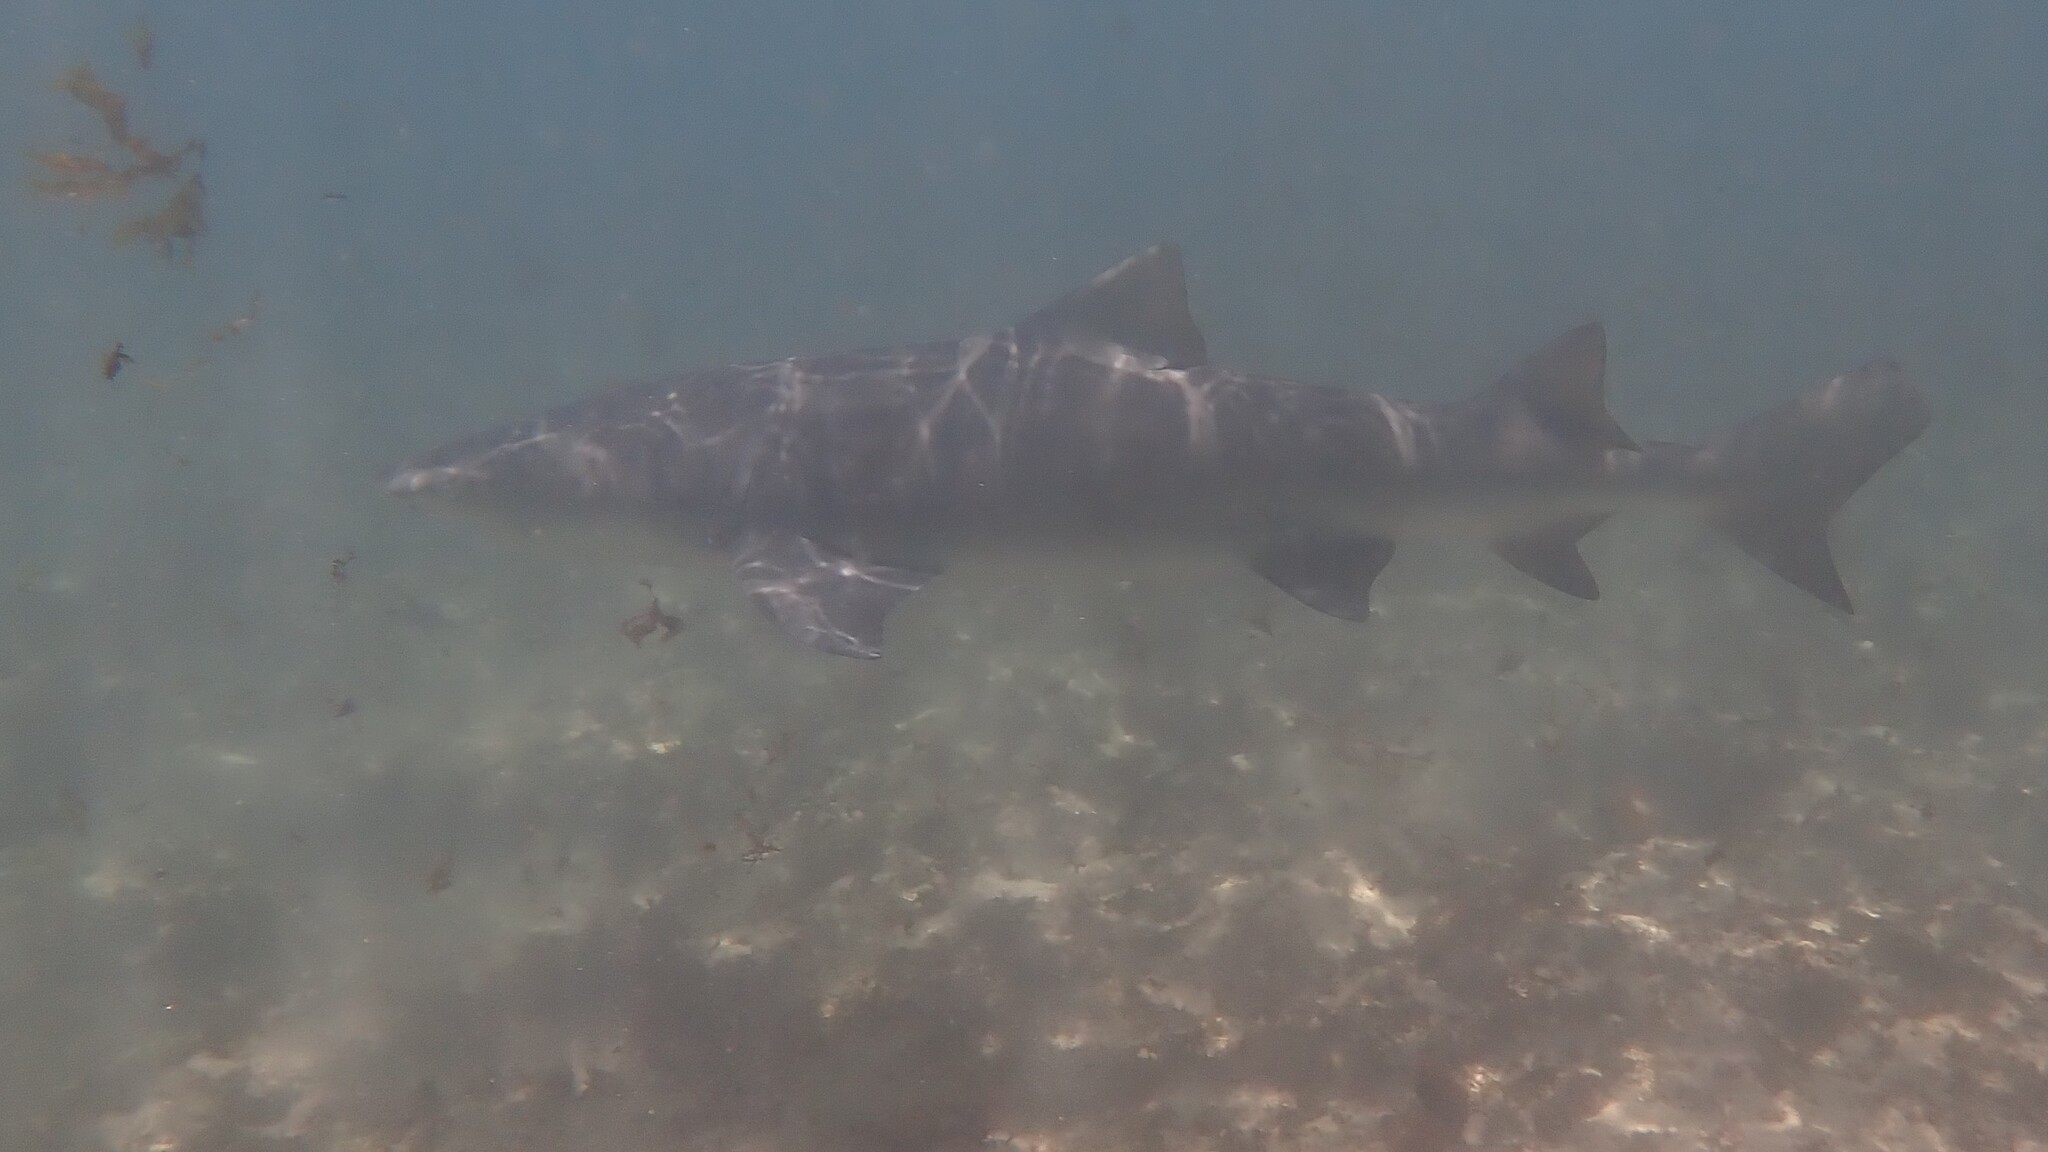
fish (species not among the labelled classes)